Codex Vyssegradensis

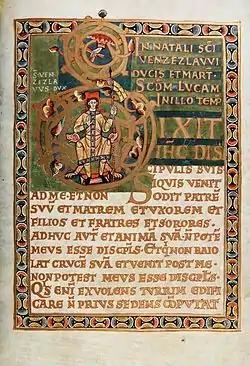
St. Wenceslaus in the initial. The new Bohemian monarchy uses the crowning haloed Hand of God in the Coronation Gospels of Vratislav II

The Vyšehrad Codex (Latin "Codex Vyssegradensis"), also known as the "Coronation Gospels of King Vratislaus", is a late 11th-century illuminated Romanesque Gospel Book, which is considered the most important and most valuable manuscript kept in Bohemia (Czech Republic). Its extremely rich iconography and its visual components rank it among the most precious illuminated manuscripts of the second half of the 11th century in Europe. It was probably made at the order of Czech diplomats to honour an anniversary of the Czech King Vratislav's coronation which took place in 1085 (Vratislav was the first king of Bohemia, which was previously a dukedom). The codex is of Danubian provenance, and closely related to three other surviving manuscripts – two of them now in Poland and one in the Prague Chapter Library. They probably originated in the circle of the scriptorium at the Monastery of St. Emmeram in Regensburg. The manuscript is now located in the Czech National Library, Prague under the signature XIV A 13. In 2005 it was declared as a National cultural monument of the Czech Republic.